Geely Borui

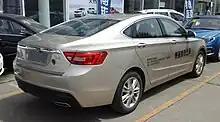
Geely Borui rear

At the 2011 Shanghai Motor Show, Volvo unveiled the Concept Universe. However, that concept was cancelled after Peter Horbury left Volvo as he joined Geely as vice president of design in 2012. The Geely KC concept was unveiled in April 2013 at the Shanghai Auto Show; the designers already started off the project 2 years ago in 2011. The design of the Borui is based on the KC Concept unveiled at the 2013 Shanghai Auto Show; Peter took the idea of the ripple intake grille and the fastback style from the Concept Universe for the KC Concept. During the 2018 Beijing Auto Show, the facelifted Geely Borui was revealed with the sportier Geely Borui GE model.